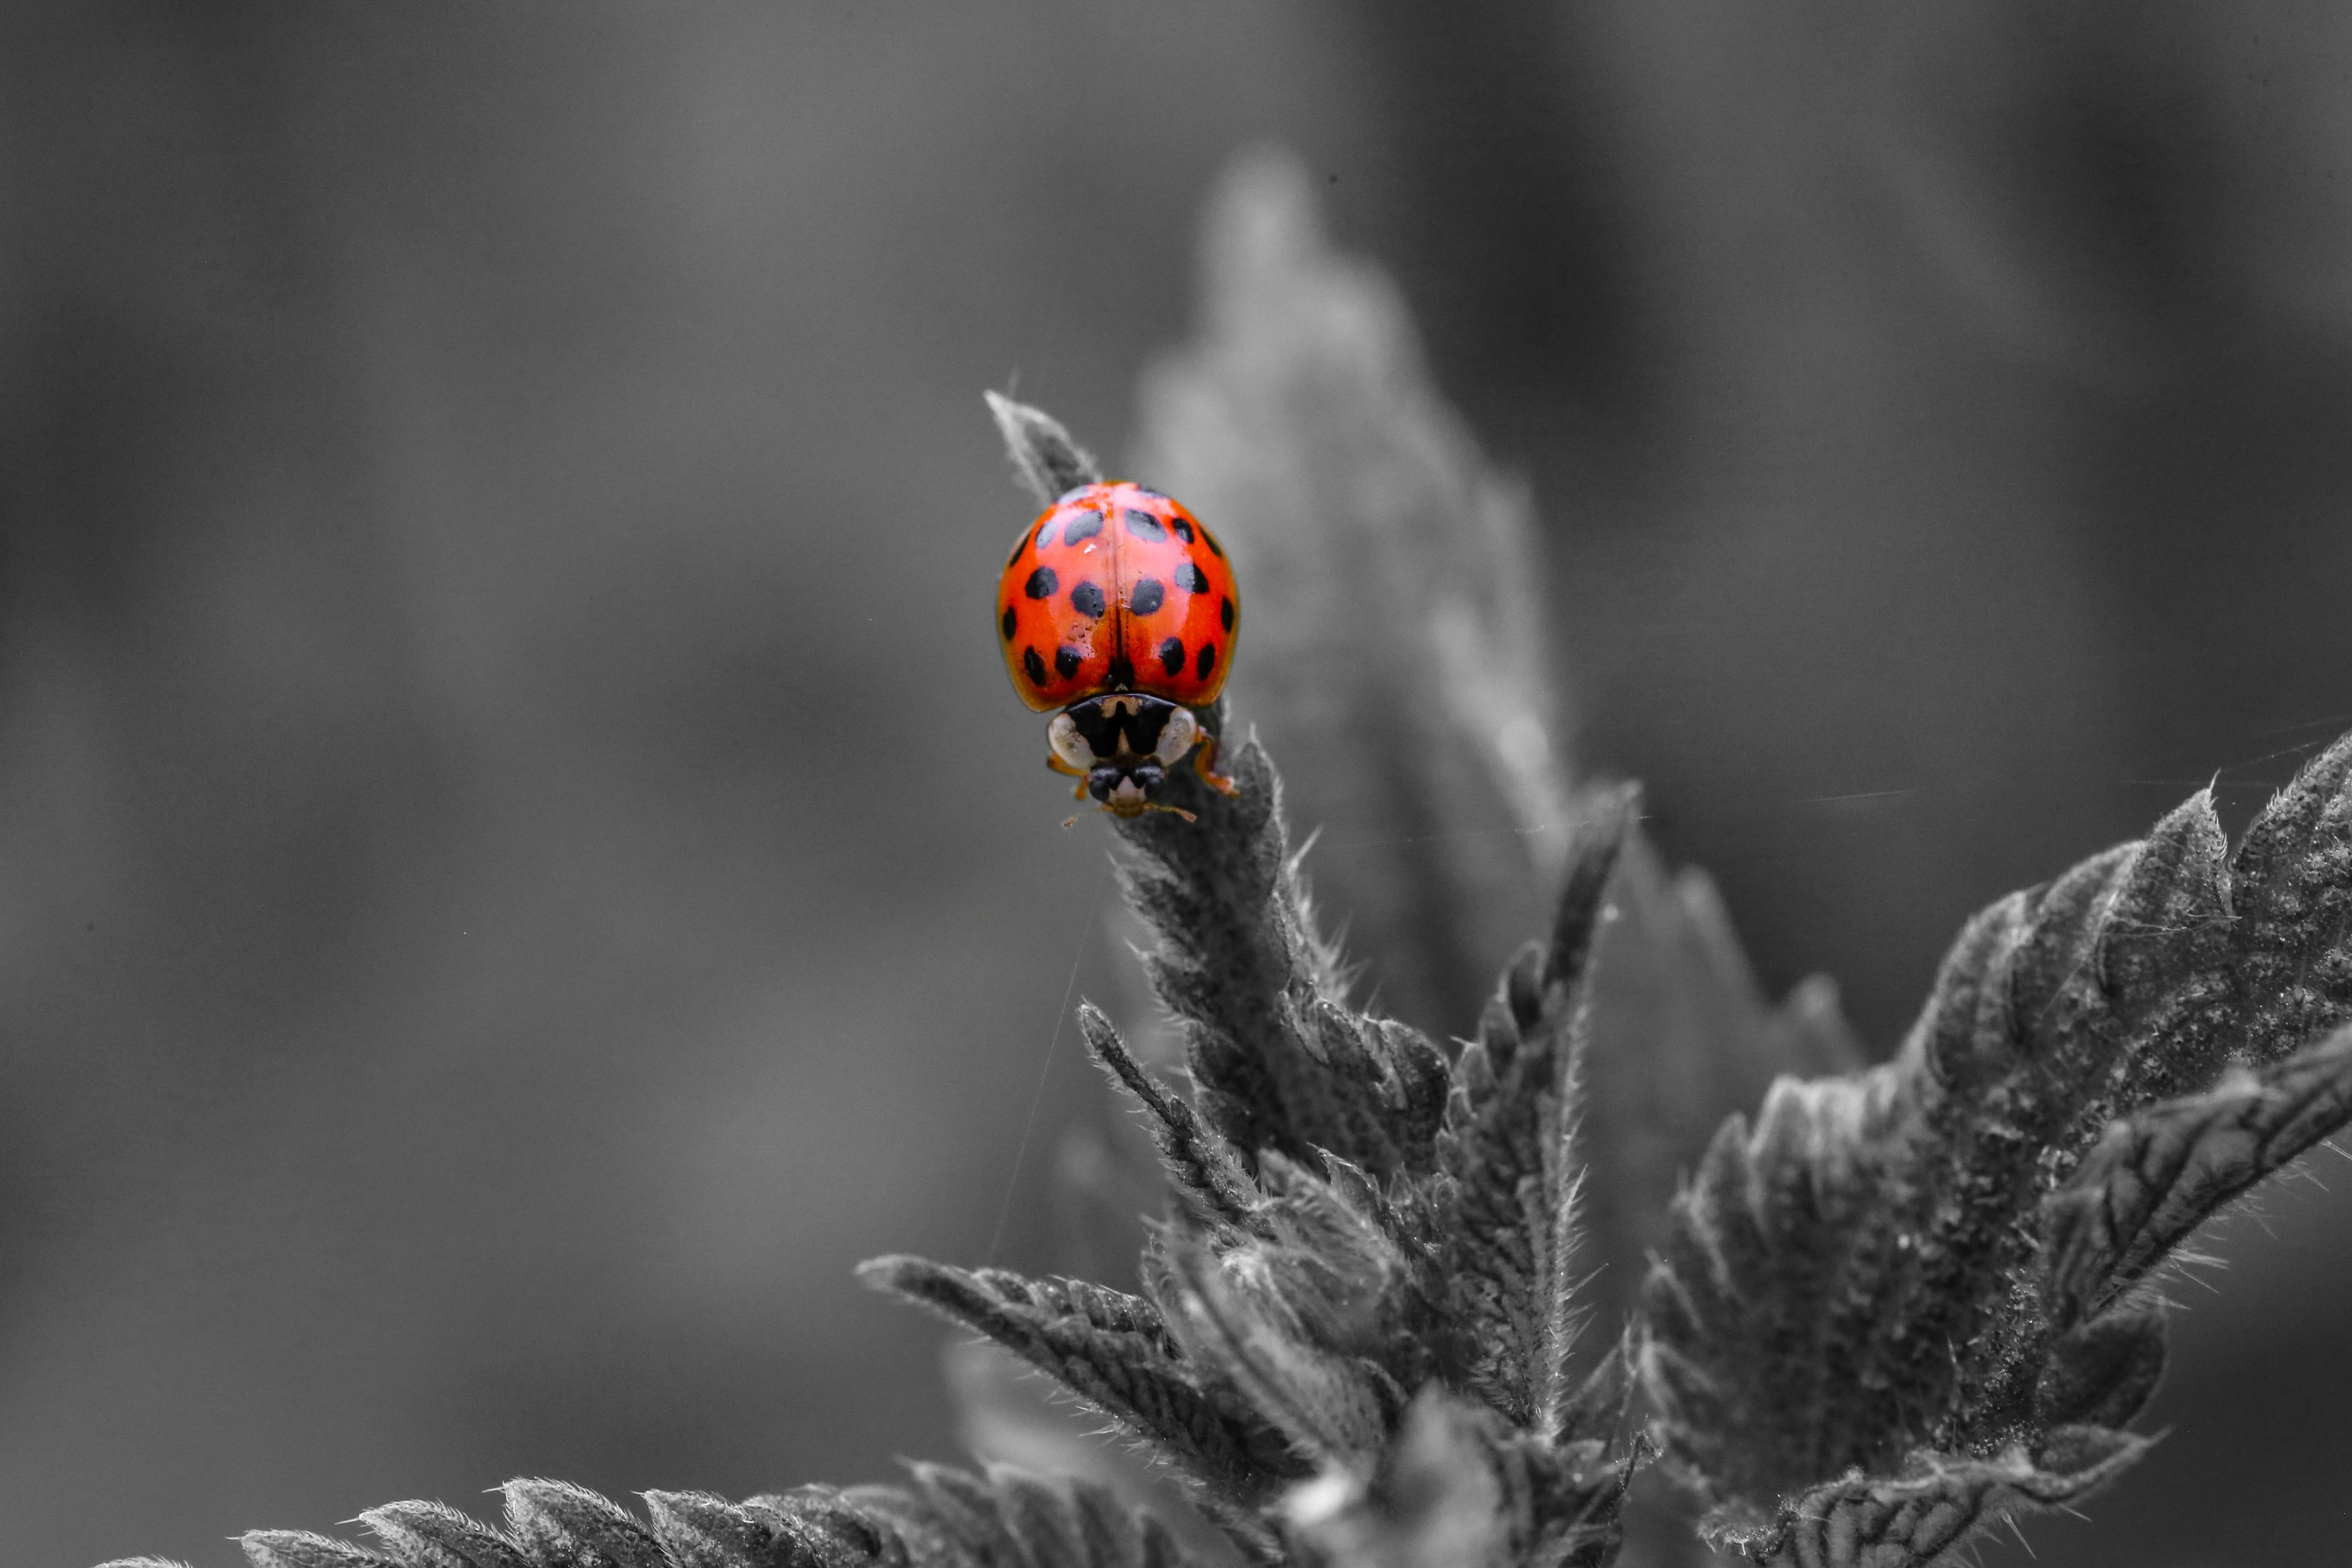
Ladybug on Plant.
A picture of a red ladybug perched on the plant. The ladybug faces forward. The background is blurred.
A close-up shot taken in daylight frames a lone ladybug against a desaturated botanical background. The selective color brings the insect into immediate focus, highlighting its bright red carapace and creating a bold contrast within the otherwise black and white image, instilling a sense of focus on the little beast.
Labels: Animal, Insect, Invertebrate, Plant, Pollen, Leaf, Outdoors, Flower, Nature, Snow, Spider, Bud, Sprout, Ladybug, Blur Background
Camera: Canon Canon EOS 5D Mark III
Lens: Canon EF 100mm f/2.8L Macro IS USM, Canon EF 100mm f/2.8L Macro IS USM
Aperture: F10
Exposure: 1/400 sec
ISO: 3200
Focal length: 100.0 mm